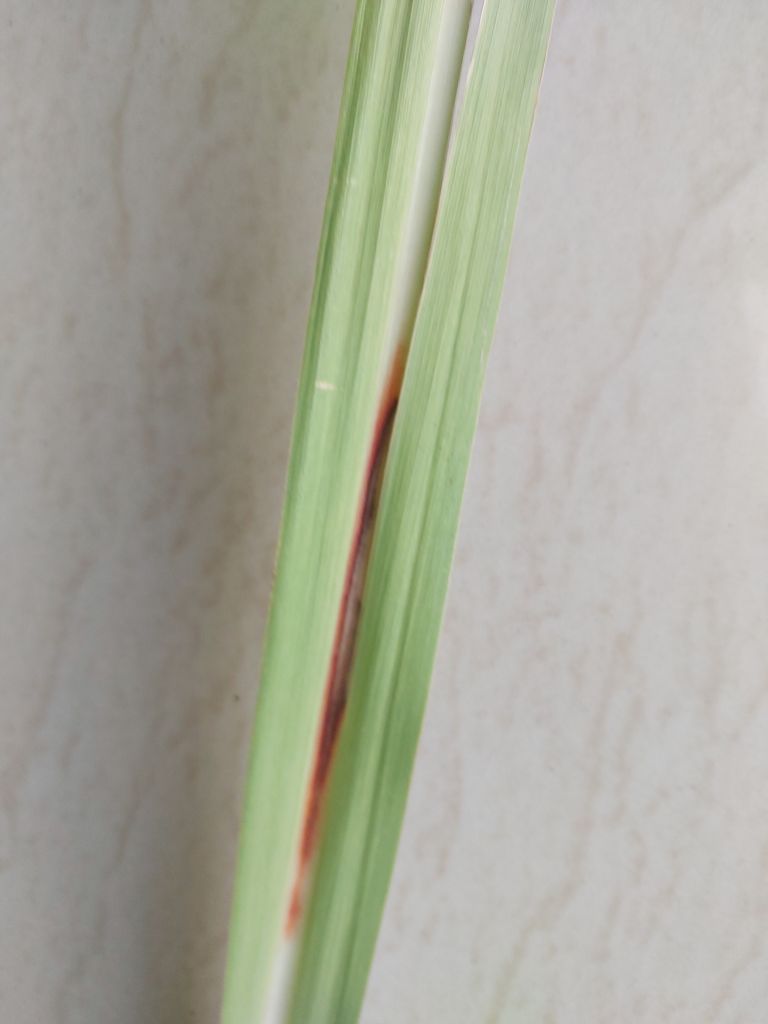
Label: Brown Spot